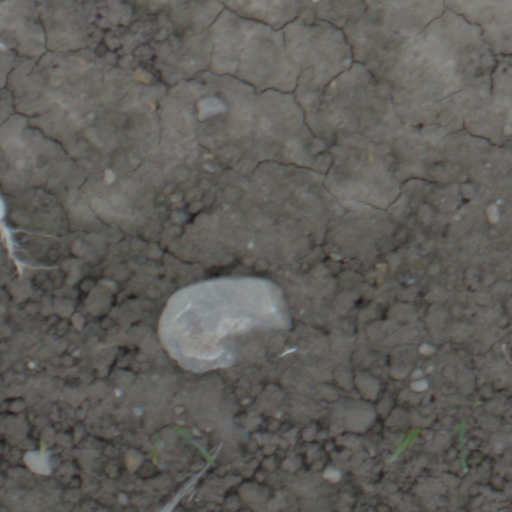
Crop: wheat